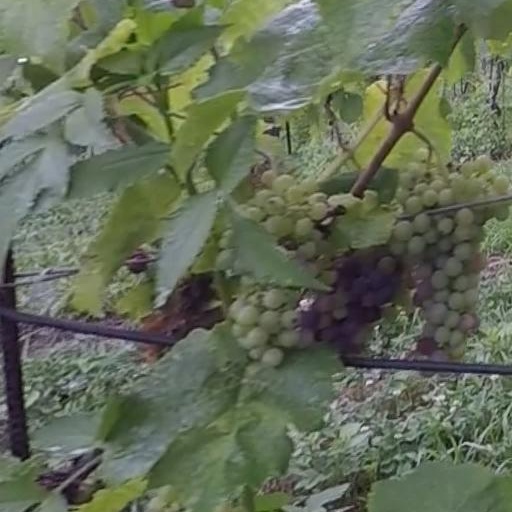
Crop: grape